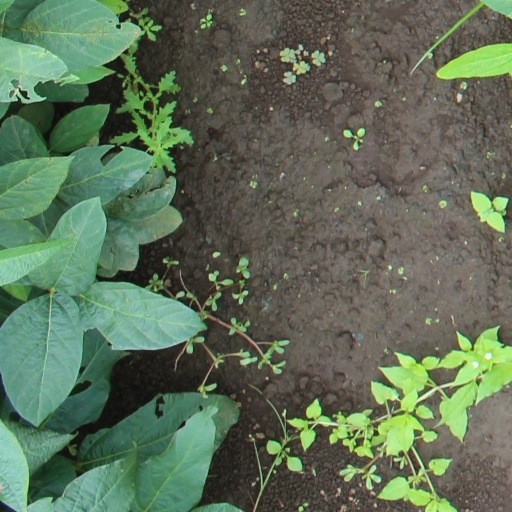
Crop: soybean